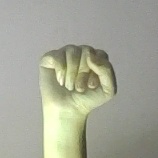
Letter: saad